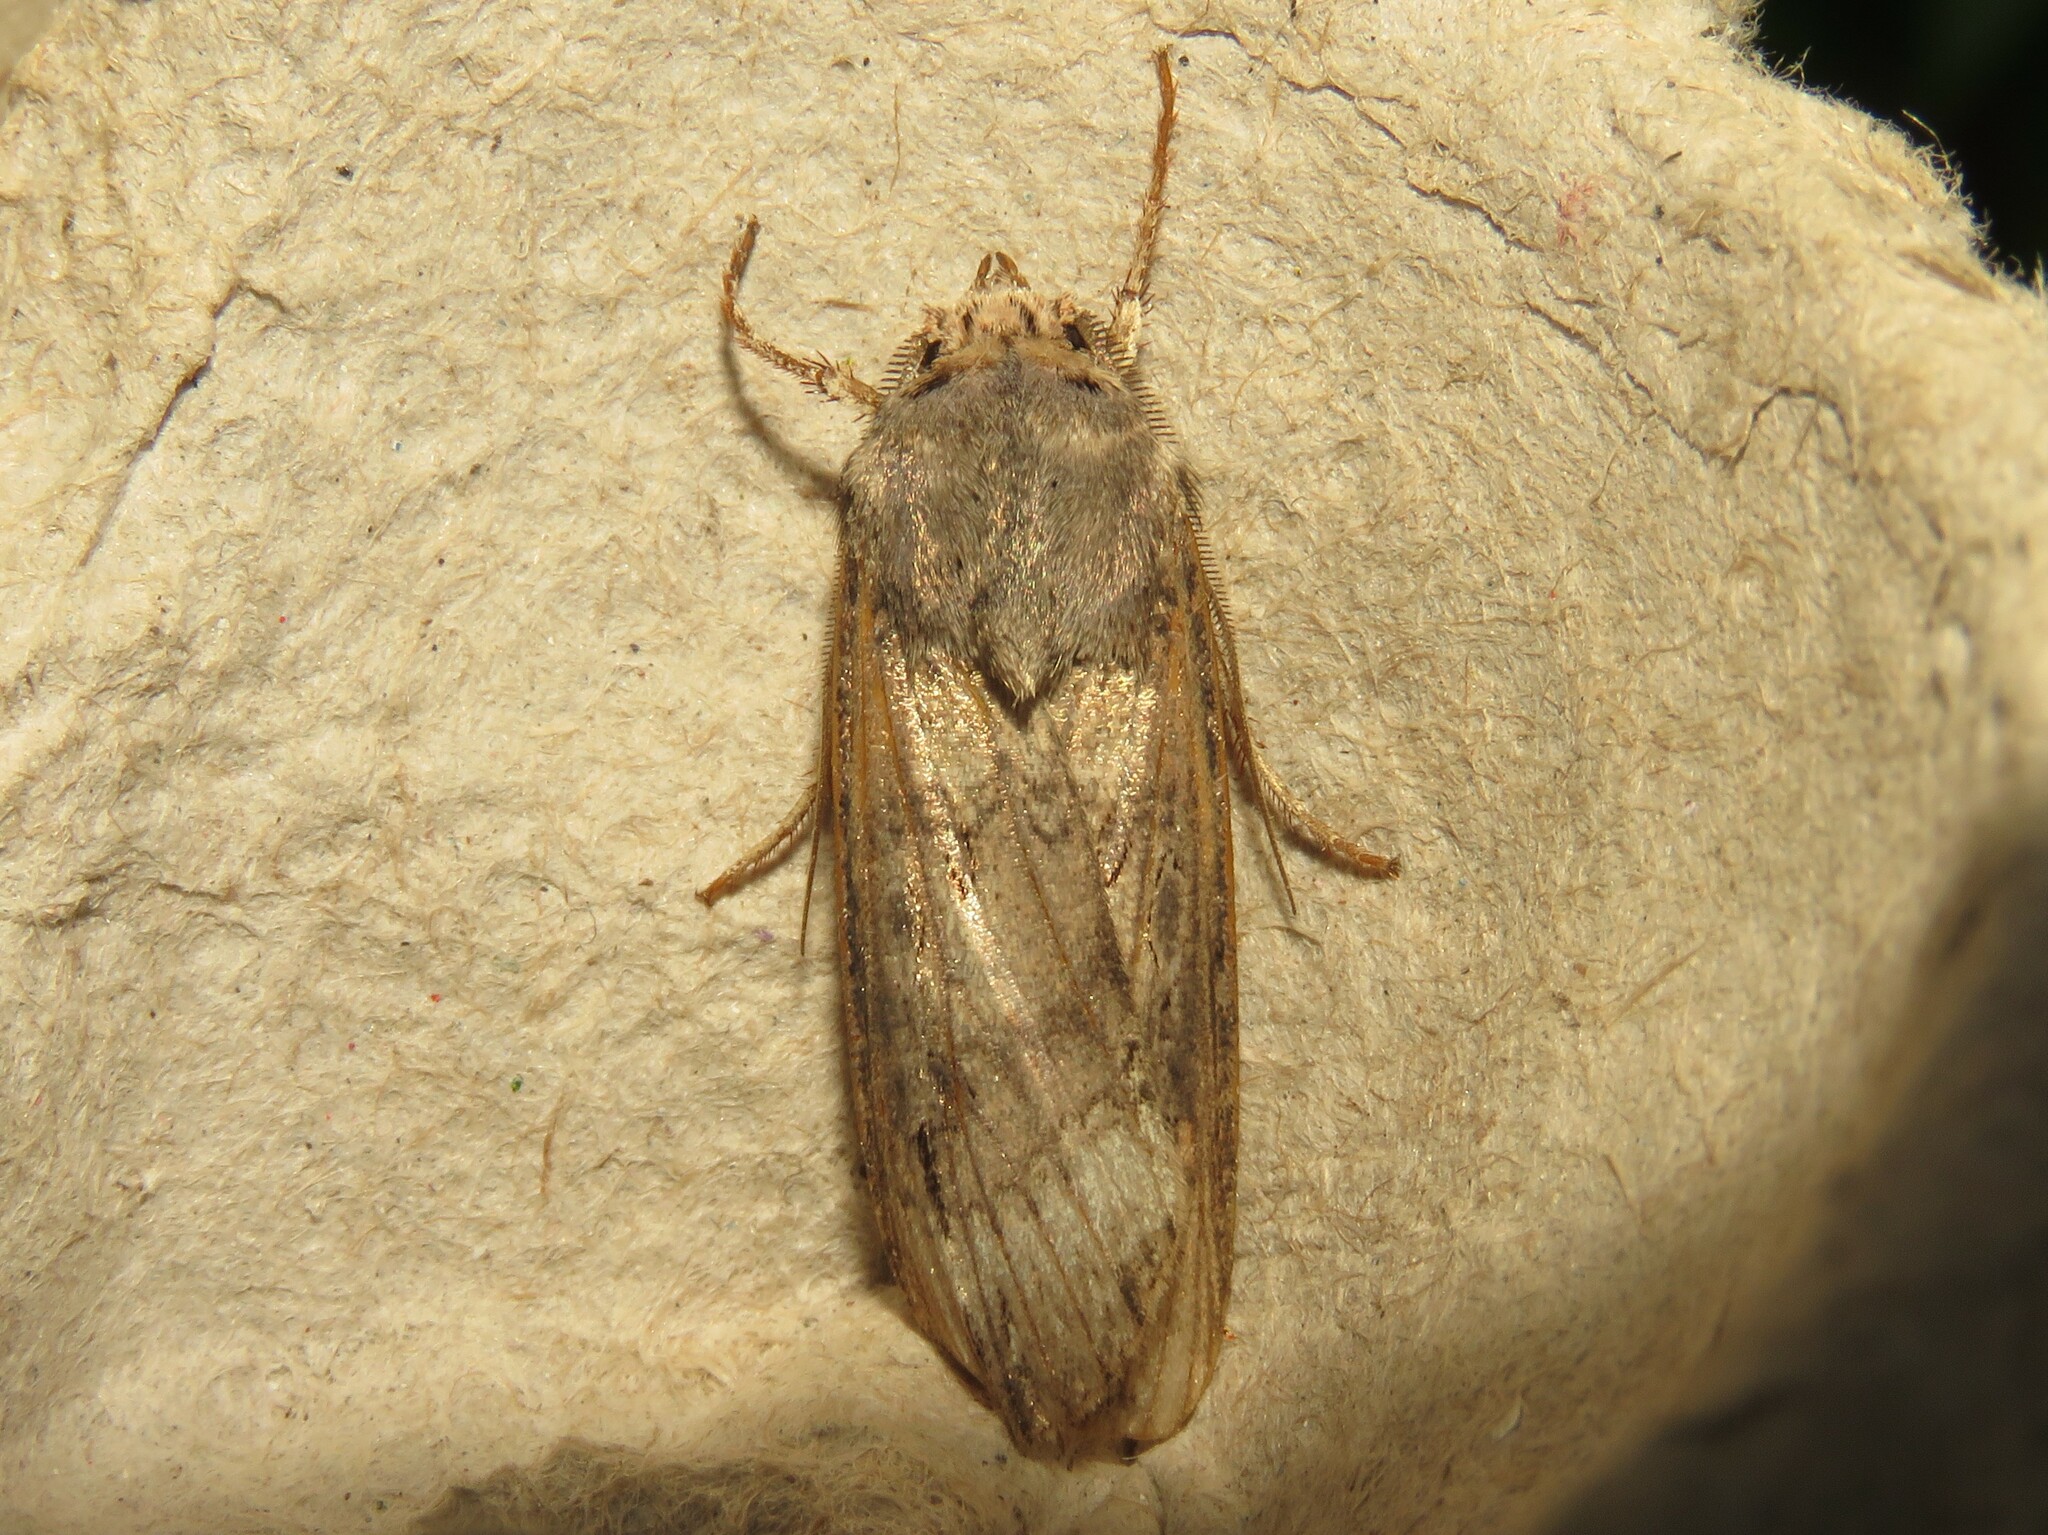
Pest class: cutworms